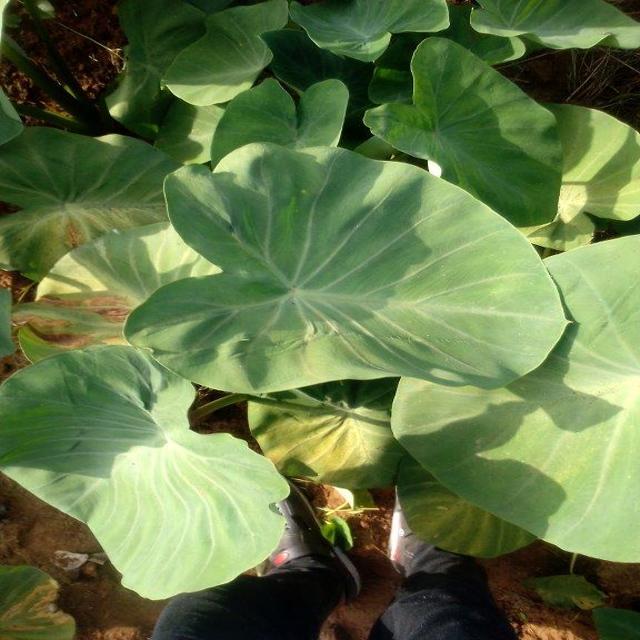
Label: Healthy